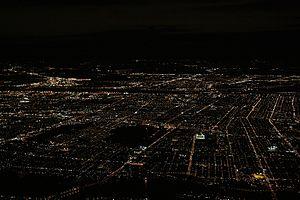
Montréal est un carrefour de l'est du Canada et du Corridor Québec-Windsor, offrant des liens aériens, routiers, ferroviaires et maritimes développés avec le reste de la province et du pays, ainsi qu'avec les États-Unis et l'Europe. Montréal est une métropole qui a pour particularité de se déployer sur un archipel au milieu du fleuve Saint-Laurent, une situation qui présente des contraintes particulières en termes de connectivité.